James T. Fields

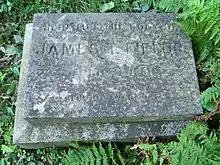
Grave of James T. Fields at Mount Auburn Cemetery

James T. Fields was known in his lifetime as one of the most successful and shrewd book promoters, working at a time when bribery was typical in the publishing culture. Hawthorne said he owed his success as a writer to him: "I care more for your good opinion than for that of a host of critics, and have excellent reason for so doing; inasmuch as my literary success, whatever it has been or may be, is the result of my connection with you".